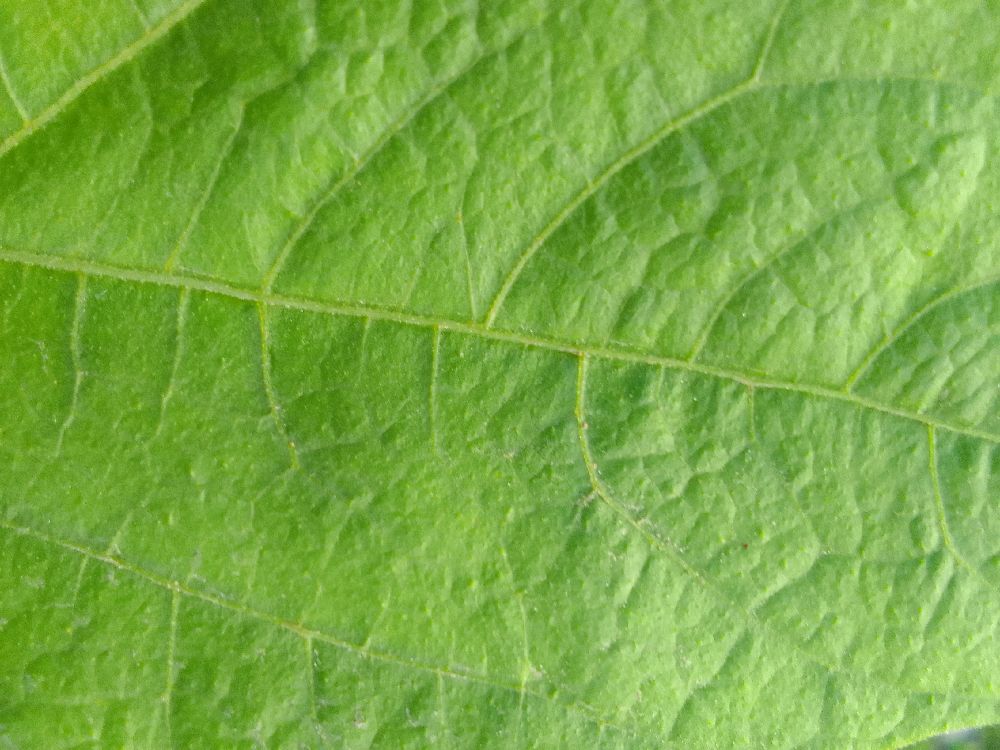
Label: healthy